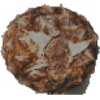
Label: pineapple